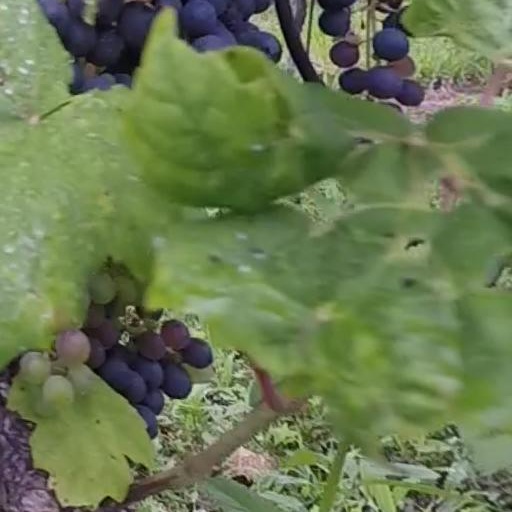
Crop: grape